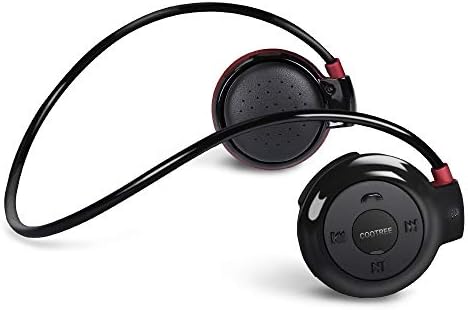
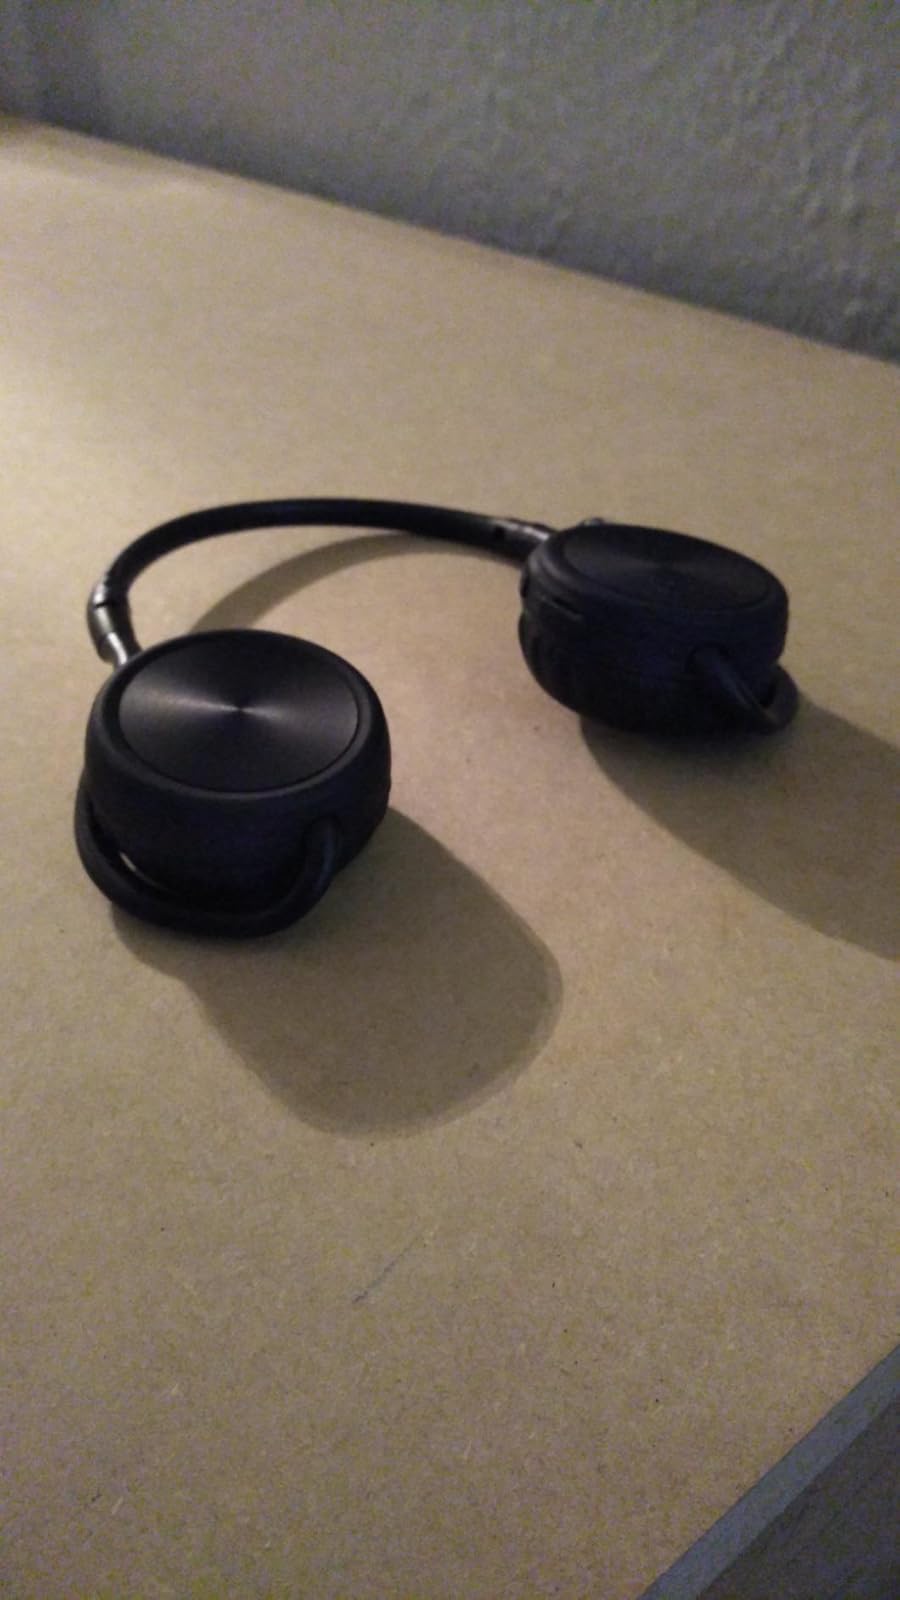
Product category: headphones
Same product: no